Domestic terrorism

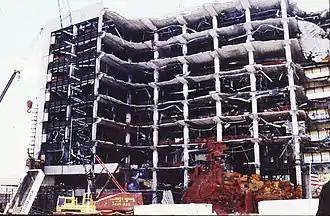
The Alfred P. Murrah Federal Building in the aftermath of the Oklahoma City bombing, the deadliest domestic terrorist attack in United States history

Domestic terrorism or homegrown terrorism is a form of terrorism in which victims "within a country are targeted by a perpetrator with the same citizenship" as the victims. There are various different definitions of terrorism, with no universal agreement about it.